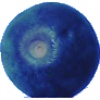
Label: huckleberry